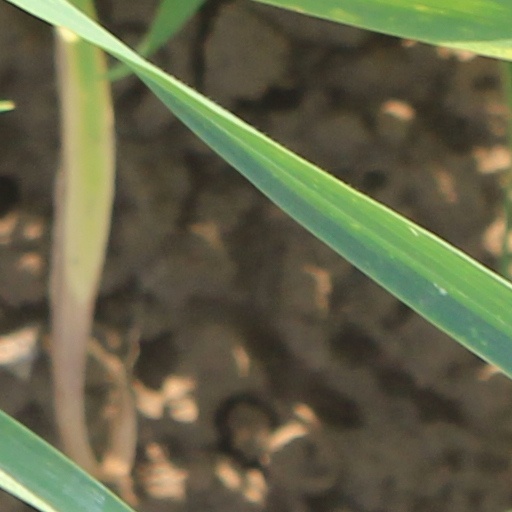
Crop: wheat